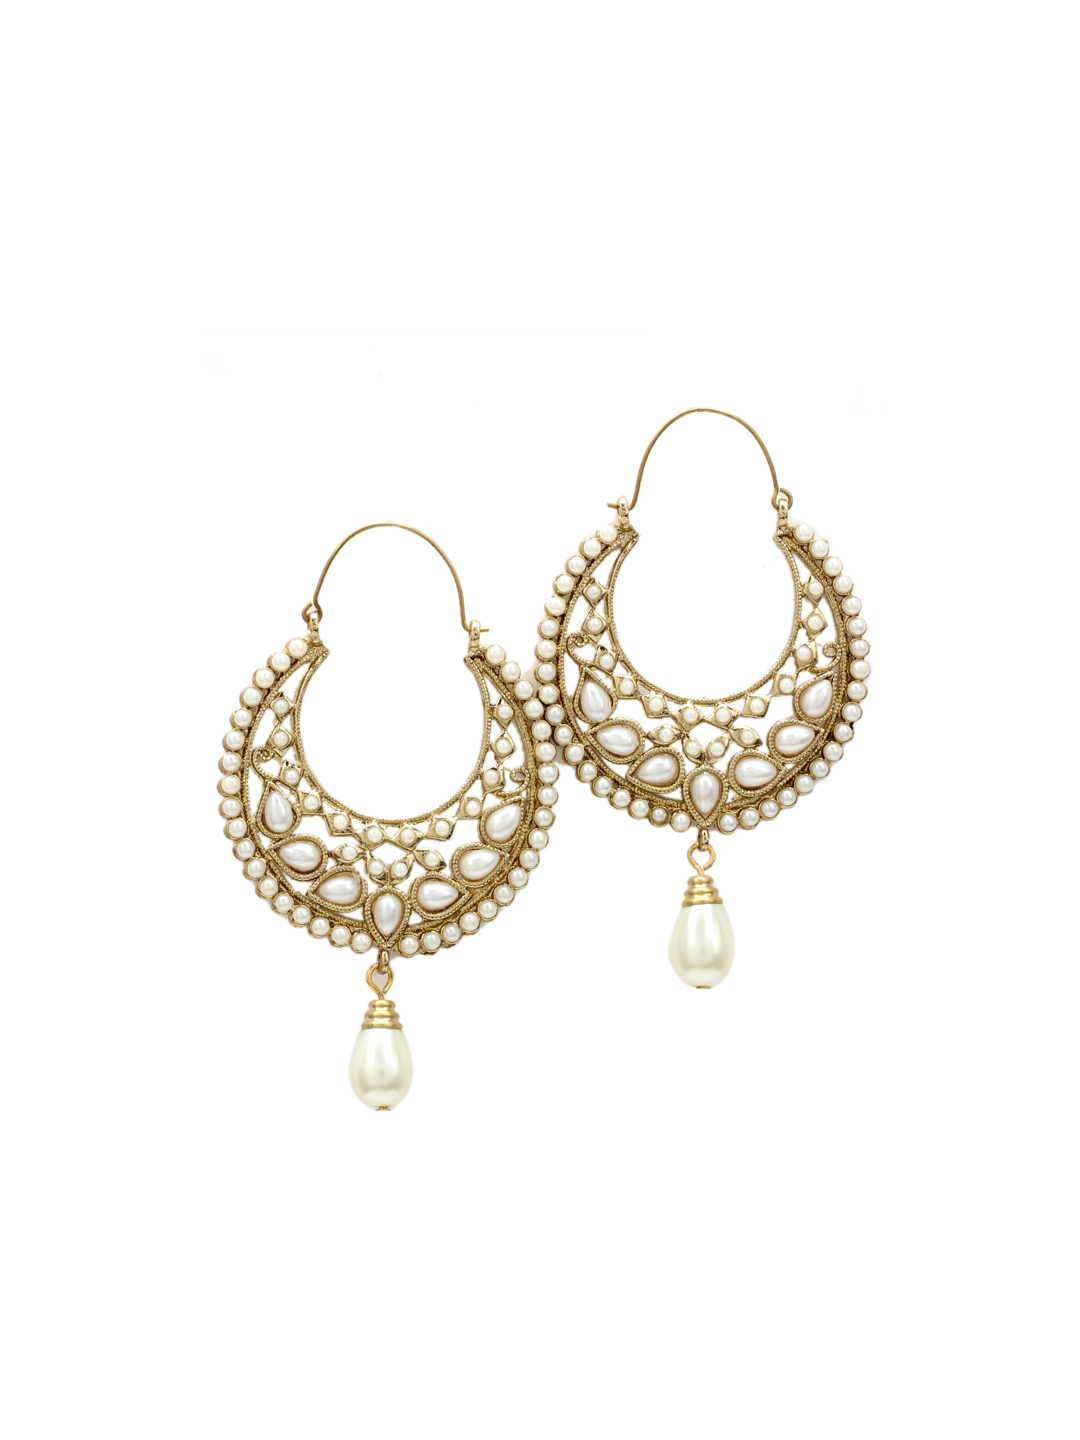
Royal Diadem White Earrings
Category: Accessories / Jewellery / Earrings
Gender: Women
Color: White
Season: Summer 2012
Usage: Ethnic